Vermont Golden Dome Book Award

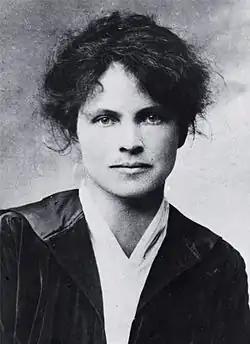
Dorothy Canfield Fisher

In 2018, there was a call from the Vermont Library Board to change the name of the award to no longer honor Dorothy Canfield Fisher, following a report that she had ties to Vermont's eugenics movement. In April 2019, the Vermont Department of Libraries announced that the award would be renamed in 2020. It was temporarily renamed the "VT Middle-Grade Book Award". In November 2020, it was officially renamed the "Vermont Golden Dome Book Award" after a vote by Vermont elementary school students.